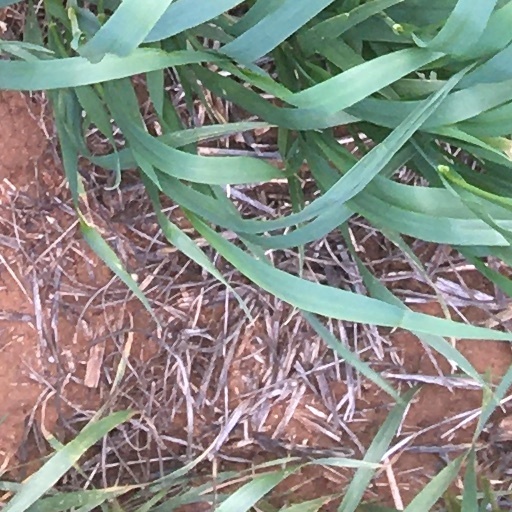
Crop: wheat